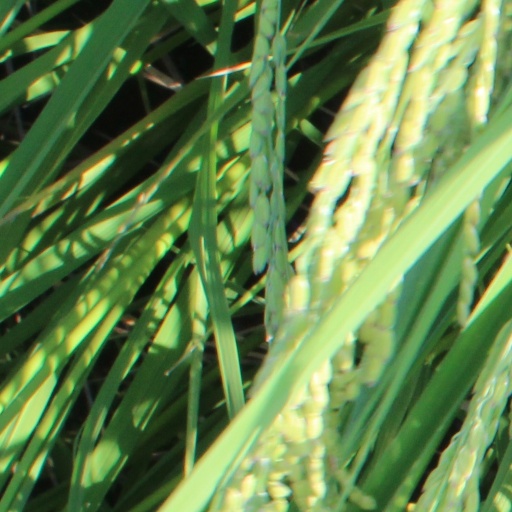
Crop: rice